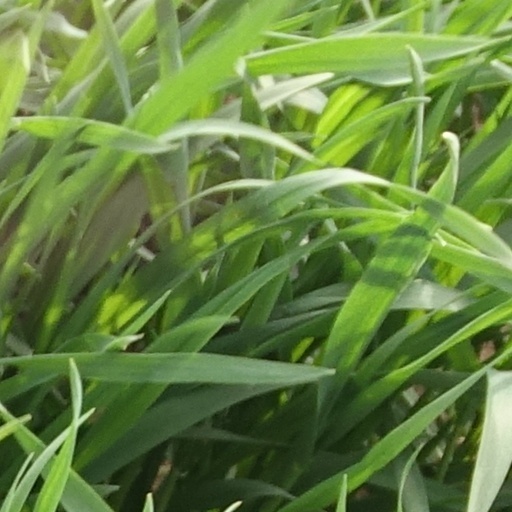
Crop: wheat